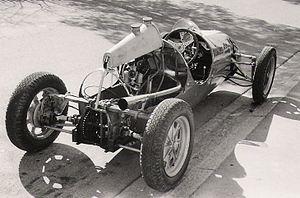
Cooper Car Company est une écurie de course automobile fondée par Charles et John Cooper. Charles a commencé à construire des monoplaces de course dans un petit garage de Surbiton dans le Surrey avant que son fils ne le rejoigne pour fonder leur officine en 1953.